John Charles Rykert

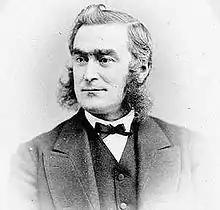
John Charles Rykert

John Charles Rykert (March 10, 1832 – December 28, 1913) was a lawyer and Conservative member of the House of Commons of Canada. He represented Lincoln from 1878 to 1882 and Lincoln and Niagara from 1882 to 1891. He represented Lincoln in the Legislative Assembly of Ontario from 1867 to 1878.